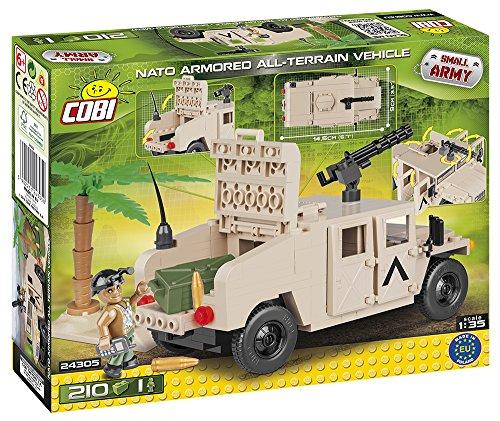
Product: COBI Small Army NATO Armored All-Terrain Vehicle Building Kit, Desert
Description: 1 figure of a soldiers with accessories.
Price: $30.99
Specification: ProductDimensions:10.8x2.2x8.7inches|ItemWeight:8.3ounces|ShippingWeight:11.7ounces(Viewshippingratesandpolicies)|ASIN:B07FDNDT9M|Itemmodelnumber:COB24305|Manufacturerrecommendedage:6-15years